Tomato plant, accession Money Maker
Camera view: bottom (45 deg); turntable rotation: 180 degrees
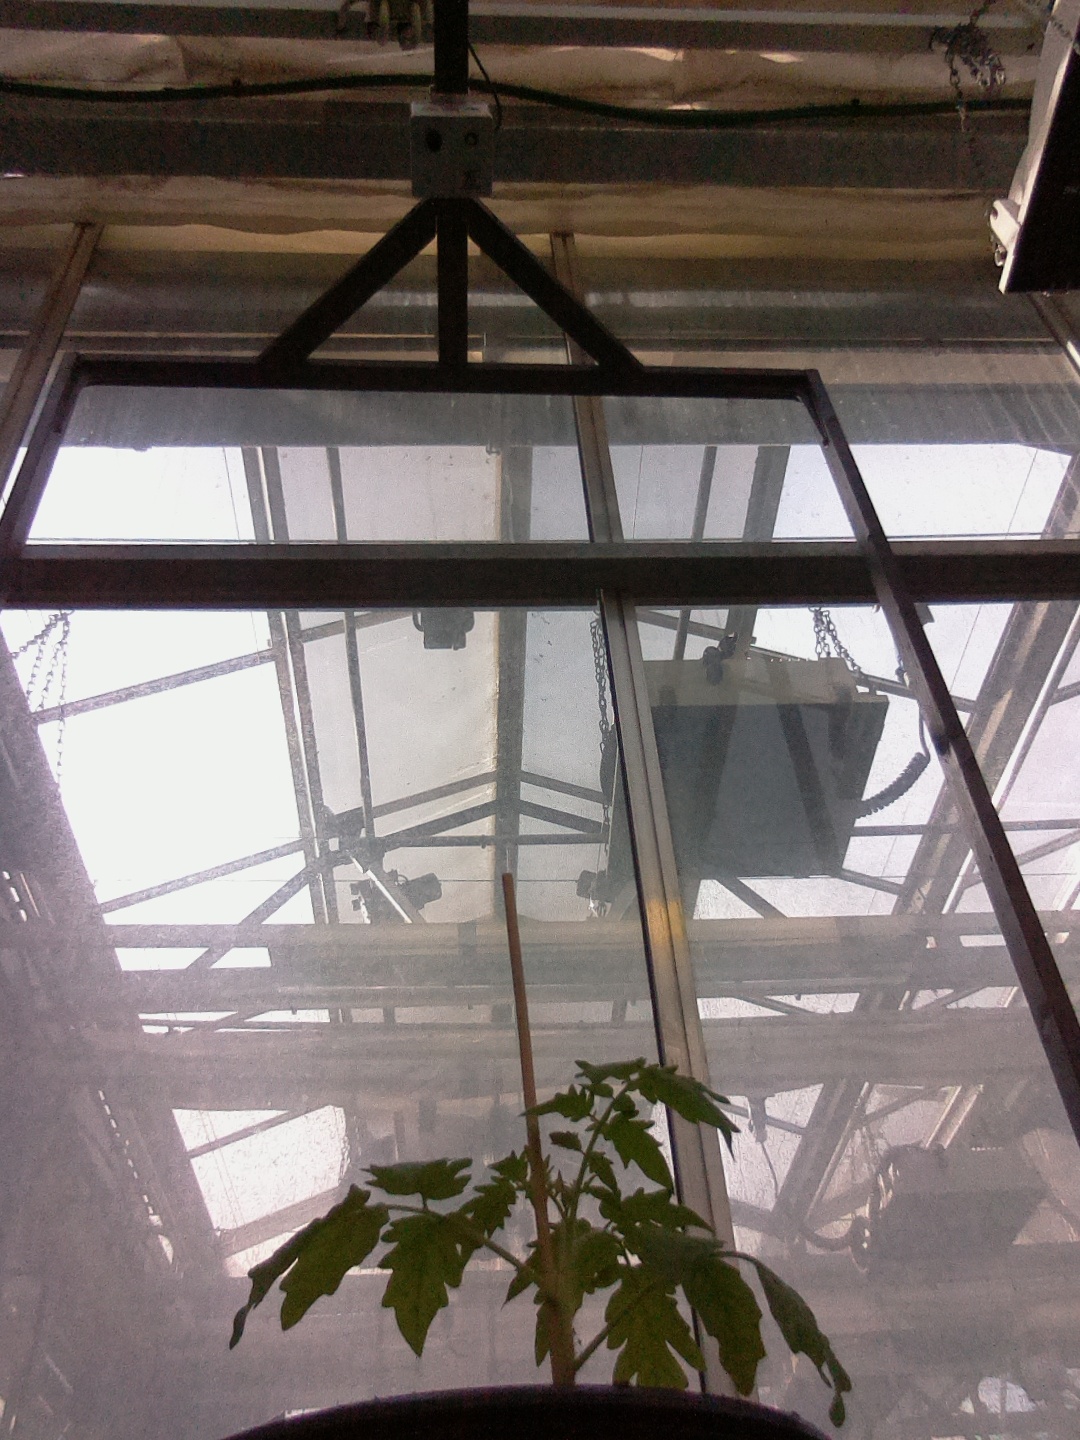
BBCH growth stage 13: 6 of true leaves visible